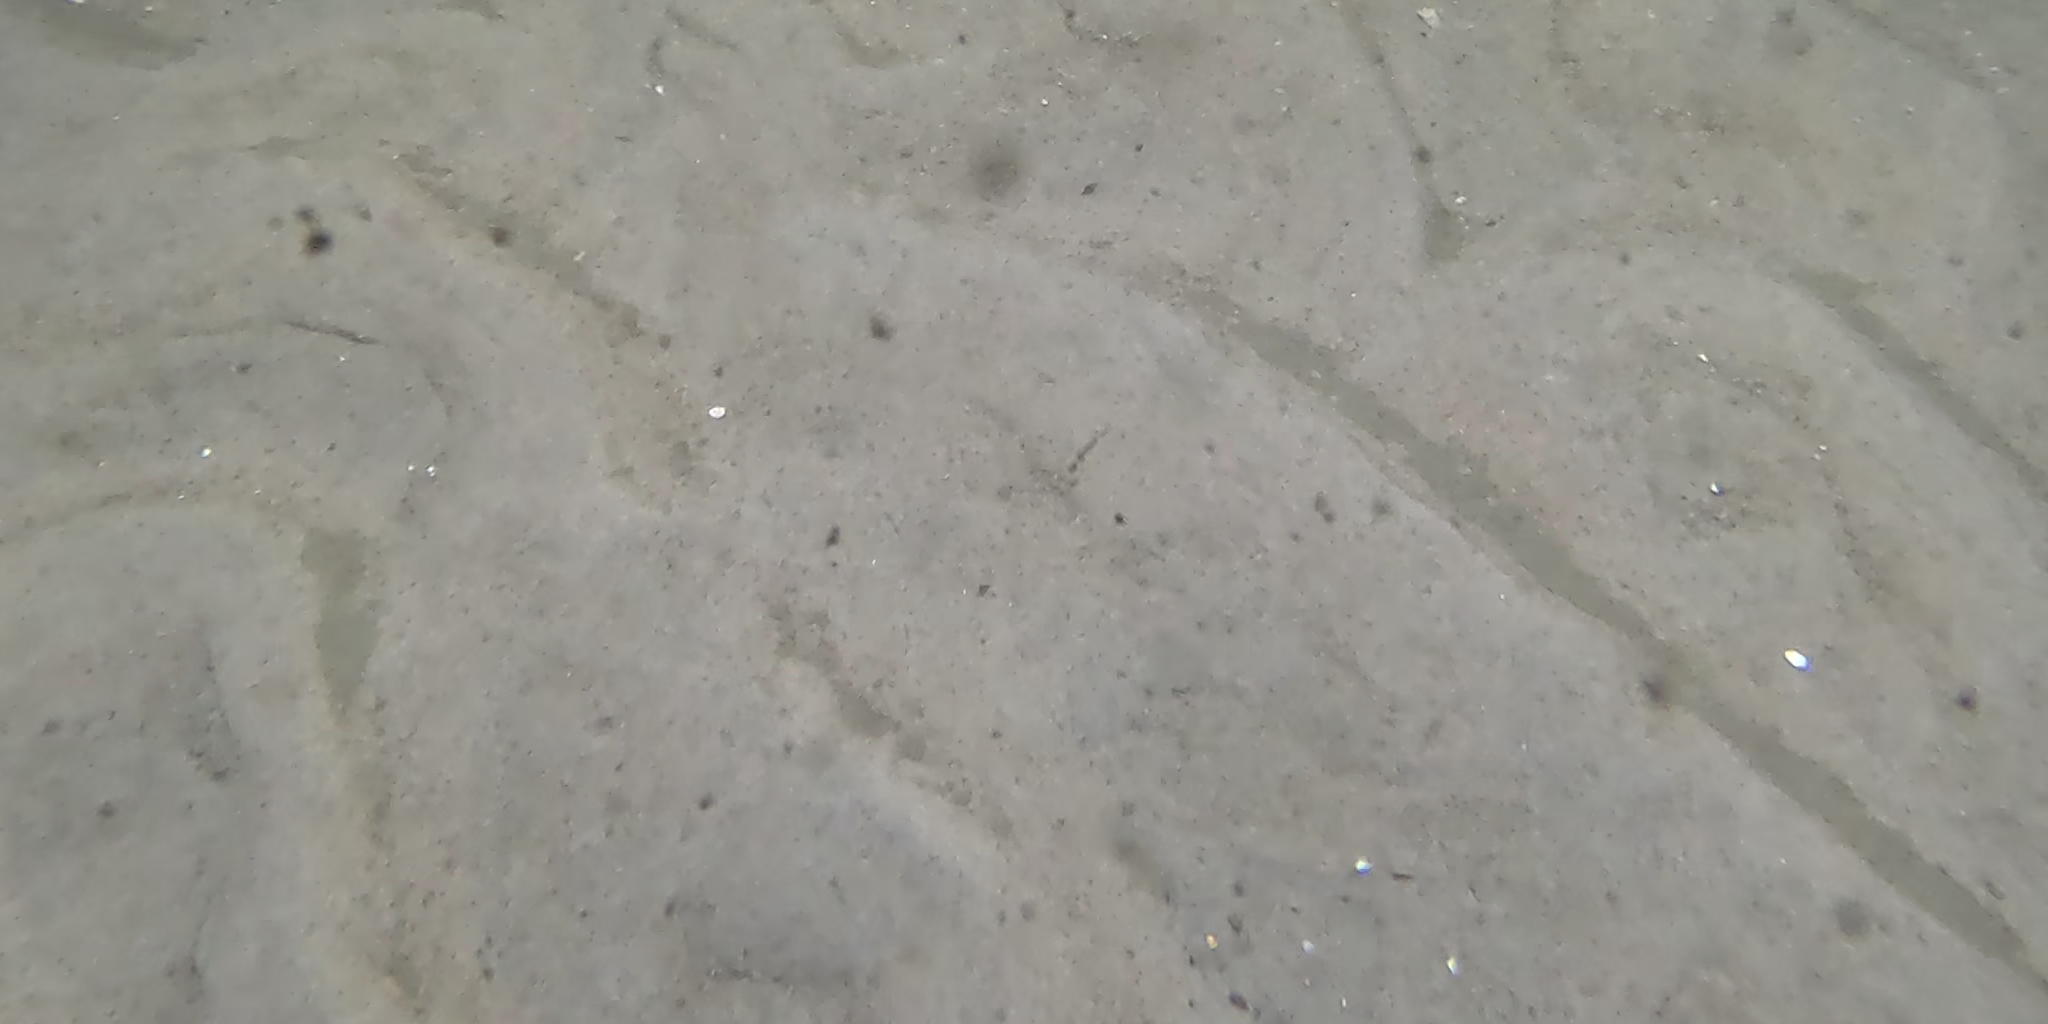
Seabed habitat: sand